Safety orange

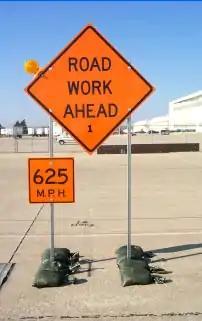
A safety orange warning sign for road construction sites

Safety orange (also known as blaze orange, vivid orange, OSHA orange, hunter orange, or Caltrans orange) is a hue used to set objects apart from their surroundings, particularly in complementary contrast to the azure color of the sky. (Azure is the complementary color of orange, and thus there is a stark contrast between the two colors.) The high-visibility color is commonly used in hunting contexts and for construction site safety.